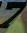
Number: 7